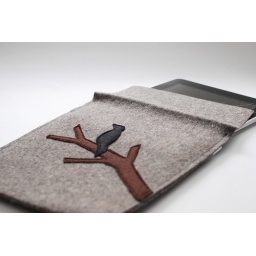
bird in tree 4